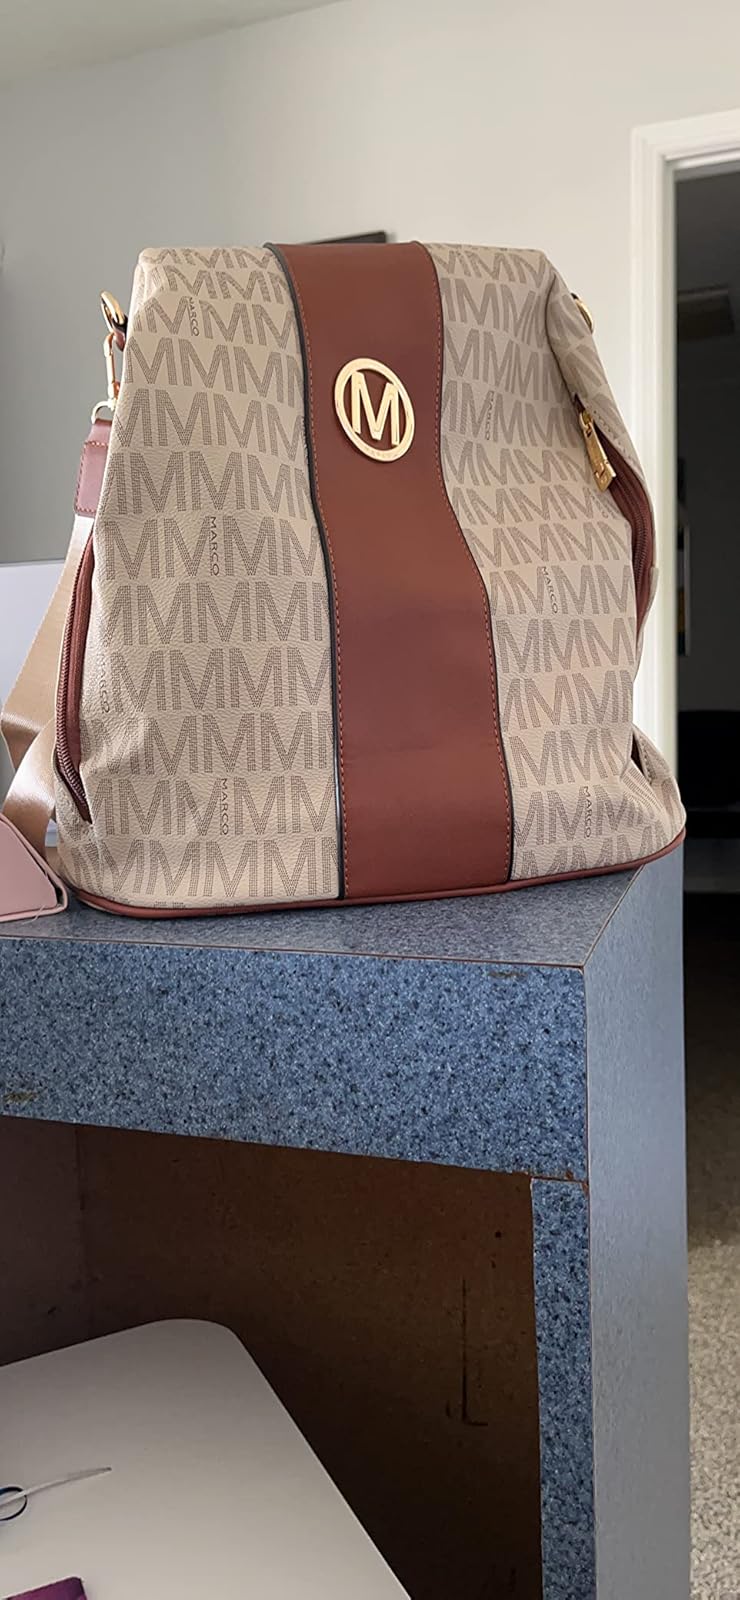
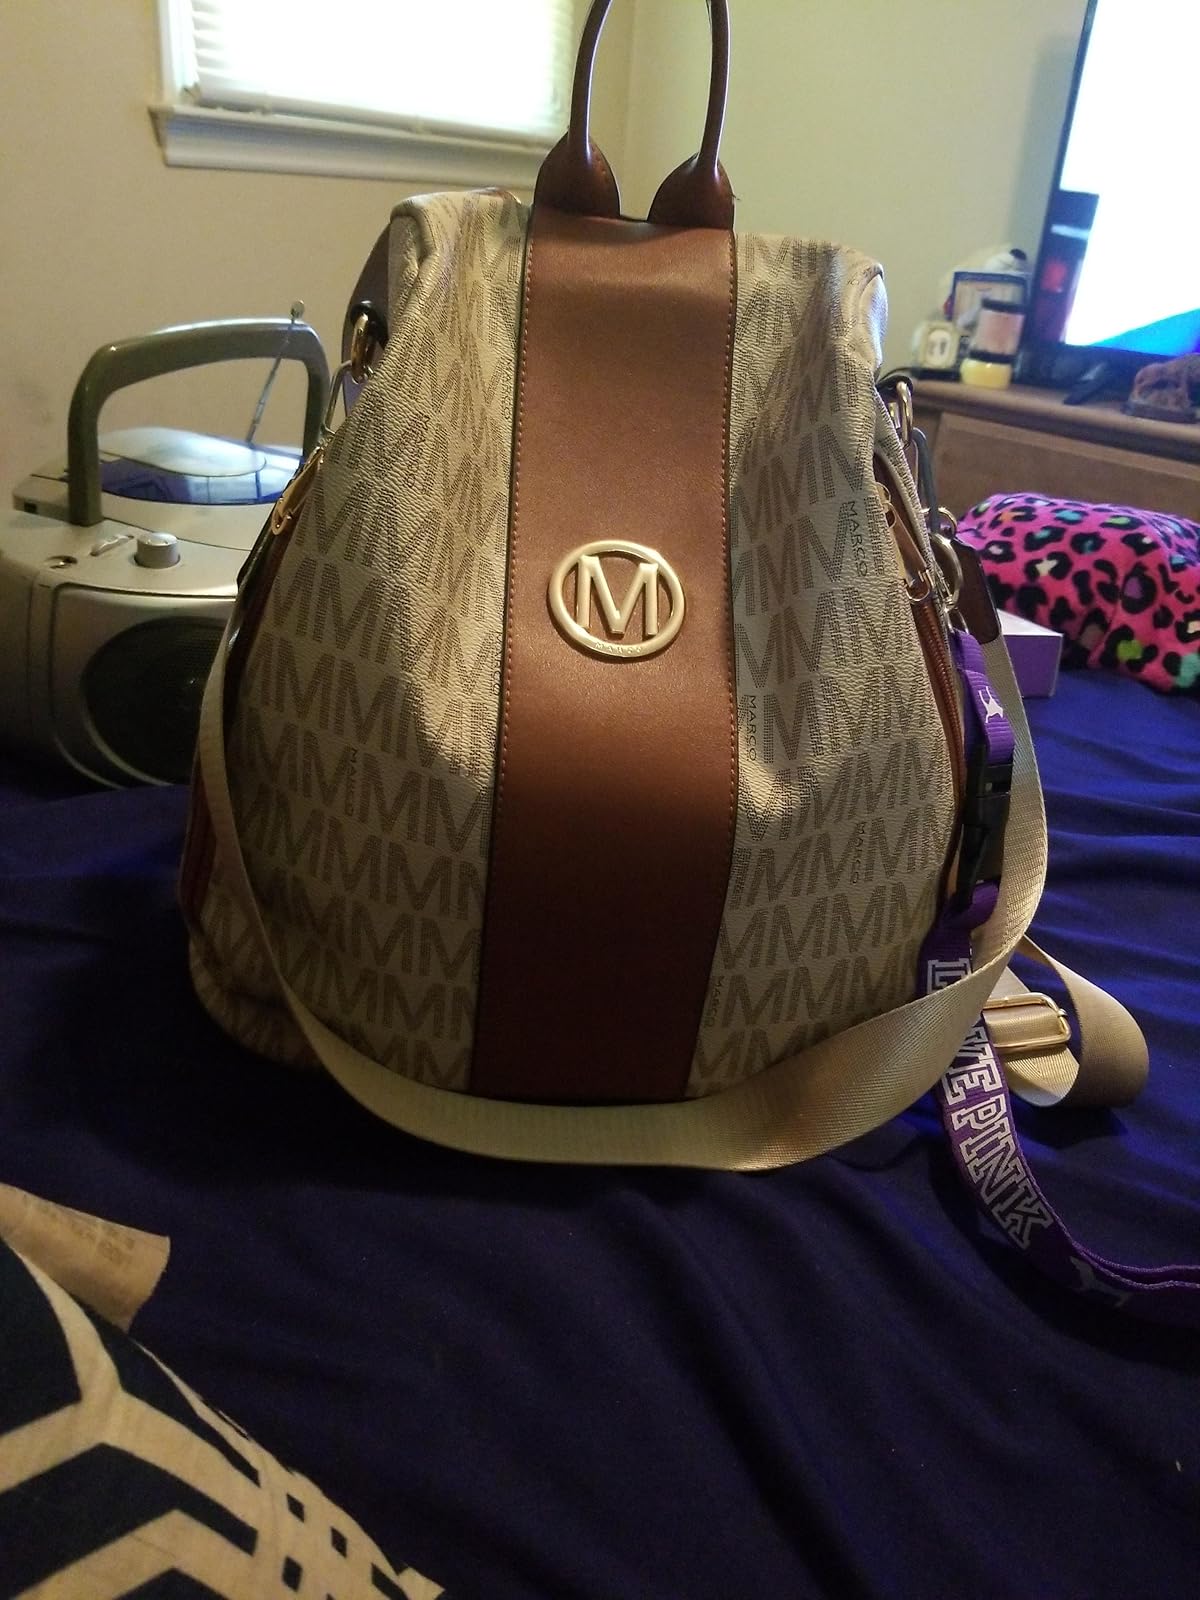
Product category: accessories_handbag
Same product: yes